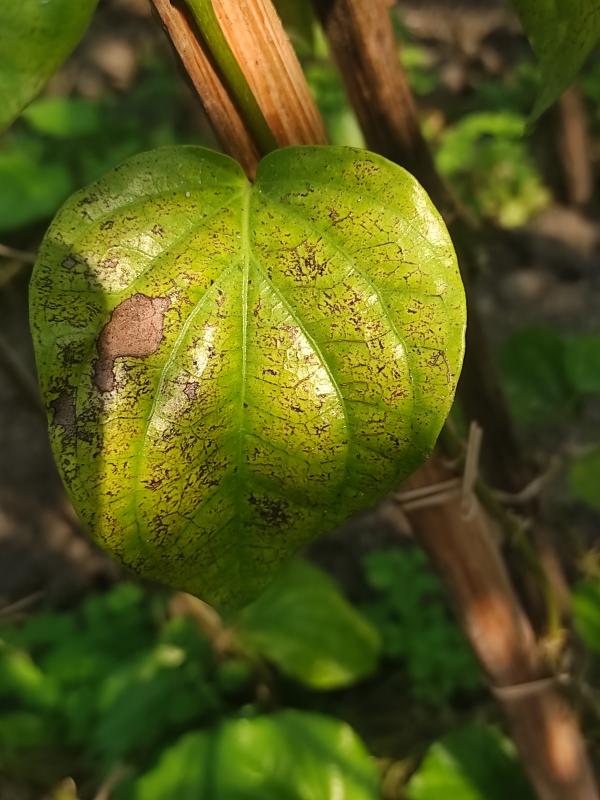
Label: Fungal_Brown_Spot_Disease